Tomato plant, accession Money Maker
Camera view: bottom (45 deg); turntable rotation: 30 degrees
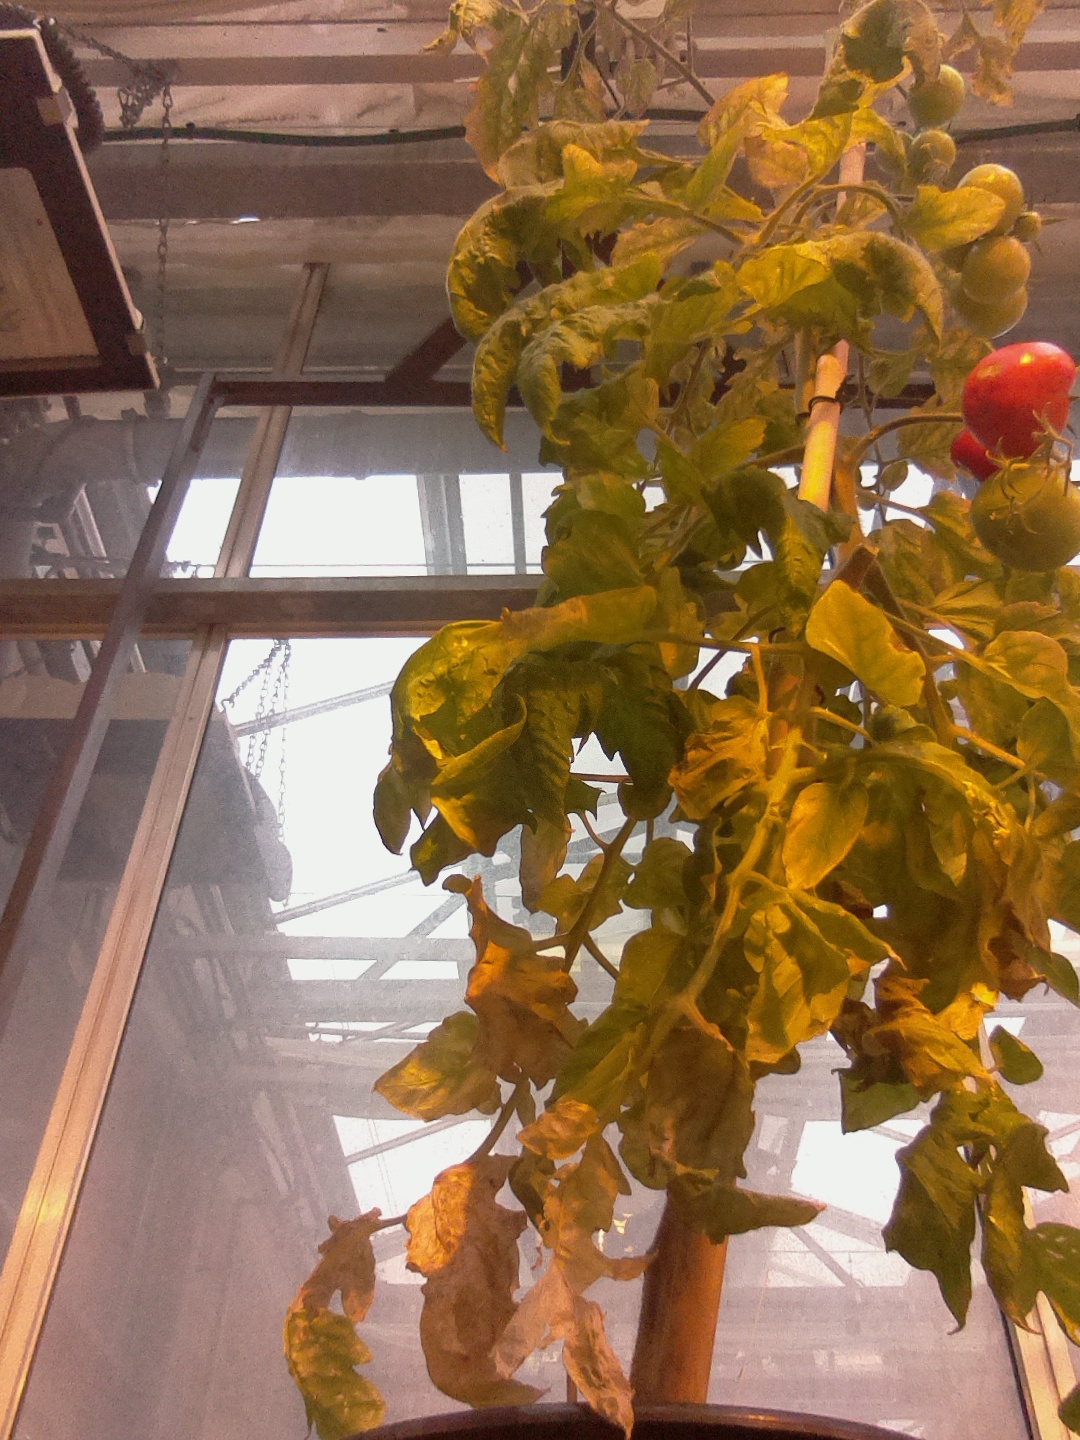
BBCH growth stage 82: 20%-30% of fruits show typical fully ripe color